Question: Please indicate a possible affordance area of baseball bat that can be used for hitting
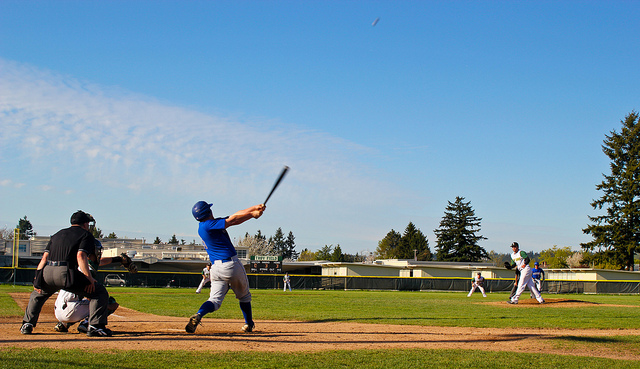
Answer: [267.896, 165.419, 291.799, 196.638]